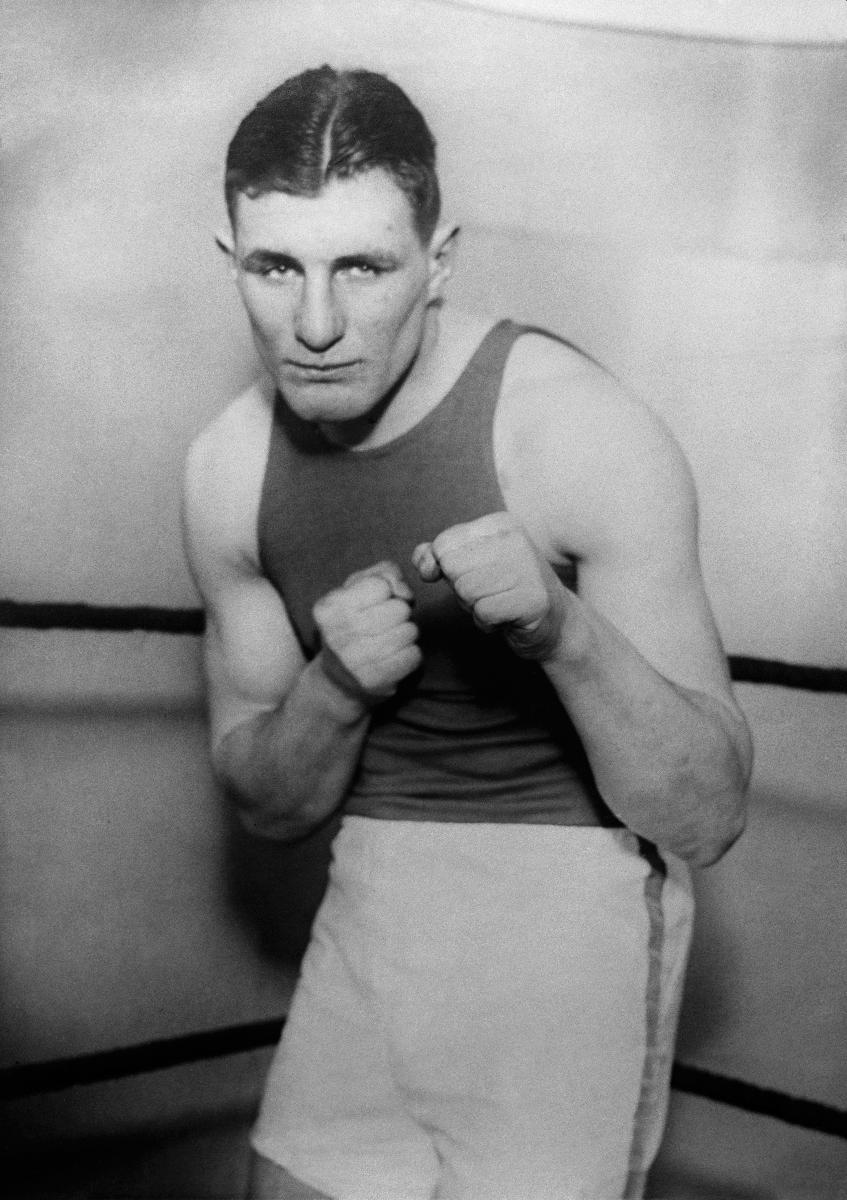
Nyrkkeilijä Gunnar Bärlund
Boxare Gunnar Bärlund; Boxer Gunnar Bärlund
sisällön kuvaus: Nyrkkeilijä Gunnar Bärlund 1932. content description: Finnish boxer Gunnar Bärlund 1932. innehållsbeskrivning: Boxaren Gunnar Bärlund 1932.
Kuvaaja: Sundström, Hugo, kuvaaja epävarma
Vuosi: 1932
Paikka: Suomi
Aiheet: Bärlund, Gunnar; henkilöt; urheilijat; nyrkkeilijät; nyrkkeily; HBL; persons; athletes; boxers (athletes); boxing; sport; boxer; sportsmen; personer (individer); idrottare; boxare; boxning; idrott; personbild; personer